Kangaroo emblems and popular culture

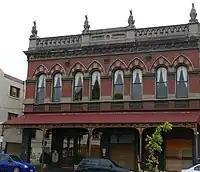
Kangaroo gargoyles atop The Carlton Club (built 1889) in Carlton, Victoria.

The first uses of Kangaroo ornaments as architectural expression appeared during the Victorian era. This was at first limited to the use of the coat of arms on buildings; however, kangaroos soon became used as decorative motifs on their own in some commercial buildings, particularly in Melbourne.